Women in the Australian military

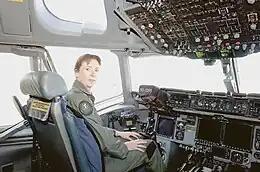
Wing Commander Linda Corbould, the first woman to command a Royal Australian Air Force flying squadron.

Women have formed part of ADF deployments around the world since the early 1990s. Female sailors were sent into a combat zone for the first time on board in 1991, female medical personnel were deployed to Iraq, Western Sahara and Rwanda during the early 1990s and 440 of the 5,500 Australians deployed to East Timor in November 1999 were women. Women also began to be promoted to command units in the late 1990s, and Air Commodore Julie Hammer became the first woman to reach one-star rank in 2000.